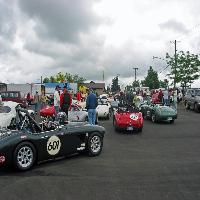
Weather: cloudy or overcast